Jiří Suchý

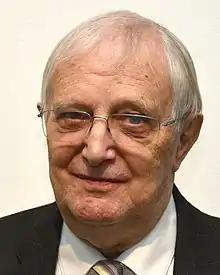
Jiří Suchý (2019)

Jiří Suchý (born 1 October 1931) is a Czech comedian, poet, lyricist, prolific songwriter and occasional film-maker and prose writer. Plenty of his songs have become extremely popular within several successive generations. Currently he is the owner of the theatre Semafor in Prague where he has performed for several decades and which he helped to establish in 1959. He used to write and perform within an artistic couple with Jiří Šlitr, together they wrote the jazz opera "A Walk Worthwhile". After the death of Šlitr in December 1969, Suchy formed a new duo with the actress Jitka Molavcová.